Fullerton Arboretum

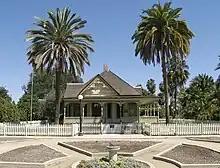
"Heritage House"

The Orange County Agricultural and Nikkei Heritage Museum is located on the grounds of the Arboretum and Botanical Garden at Cal State Fullerton, and highlights the region's agricultural history, as well as the contributions of the local Japanese American community and other pioneering farmers.